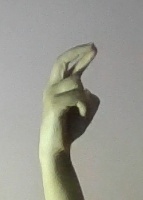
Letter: zay